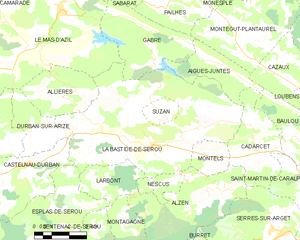
Carte des communes françaises: La Bastide-de-Sérou
La Bastide-de-Sérou est une commune française située dans le département de l'Ariège en région Occitanie.